Tex-Mex

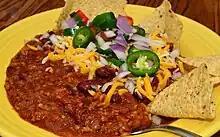
A bowl of chili served with traditional garnishes and tortilla chips.

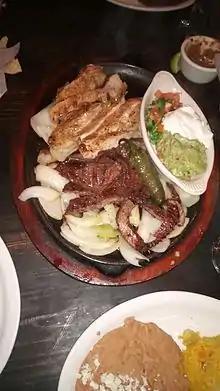
Original Ninfa's "tacos al carbón" and fajitas, popular grilled meat dishes in Tex-Mex cuisine.

The cuisine that would come to be called Tex-Mex originated with "Tejanos" as a mix of native Mexican and Spanish foods when Texas was part of New Spain and later Mexico.